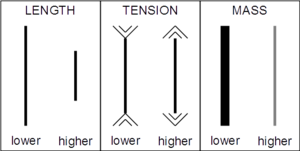
Les lois de Mersenne sont des lois décrivant la fréquence d'oscillation d'une corde ou d'un monocorde étiré, utiles dans l'accordage musical et la construction d'instruments de musique. L'équation a d'abord été proposée par le mathématicien et théoricien de la musique français Marin Mersenne dans son ouvrage de 1637 intitulé Traité de l'harmonie universelle. Les lois de Mersenne régissent la construction et le fonctionnement des instruments à cordes, tels que les pianos et les harpes, qui doivent s'adapter à la force de tension totale requise pour maintenir les cordes à la bonne hauteur. Les cordes inférieures sont plus épaisses, ayant ainsi une plus grande masse par unité de longueur. Elles ont généralement une tension plus faible. Les guitares sont une exception familière à cela : la tension des différentes cordes est similaire, pour la jouabilité, donc la hauteur des cordes inférieures est essentiellement atteint par une masse linéique accrue[note 1]. Les cordes produisant un son plus aigu sont généralement plus fines, ont une tension plus élevée et peuvent être plus courtes.